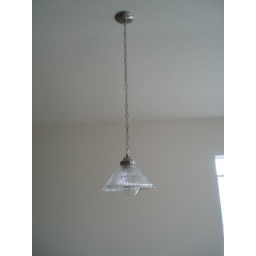
light over kitchen table